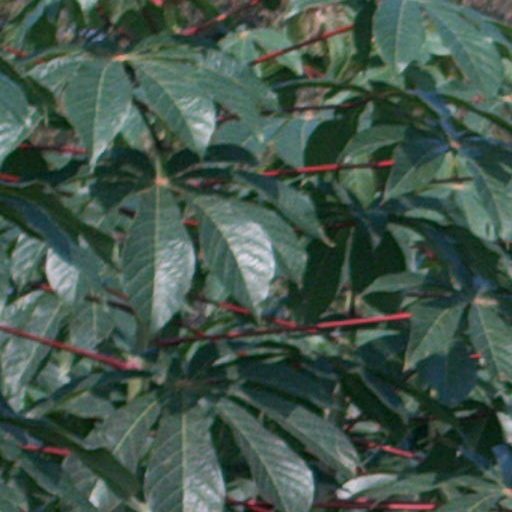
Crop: cassava